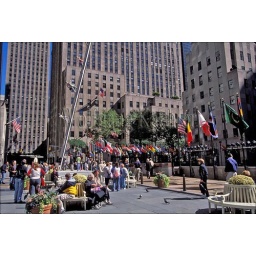
Usa, new york, nyc, rockefeller center, walking to the sky sculpture by j. Borofsky